Big Flat School Gymnasium

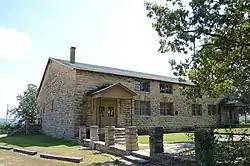

The Big Flat School Gymnasium is a historic school building in Big Flat, Arkansas. It is a single-story stone masonry structure with a gable roof. It is basically Plain-Traditional in its styling, except for its Craftsman-style entrance porches, both located on the south (main) facade. The most significant alteration since its construction in 1938-41 is the replacement of the eastern stone wall with a frame structure clad in artificial siding. The gymnasium was built by crews of the National Youth Administration, and is the only major public works building in the community.